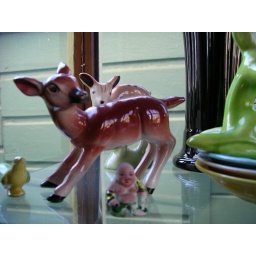
deers in my kitchen window